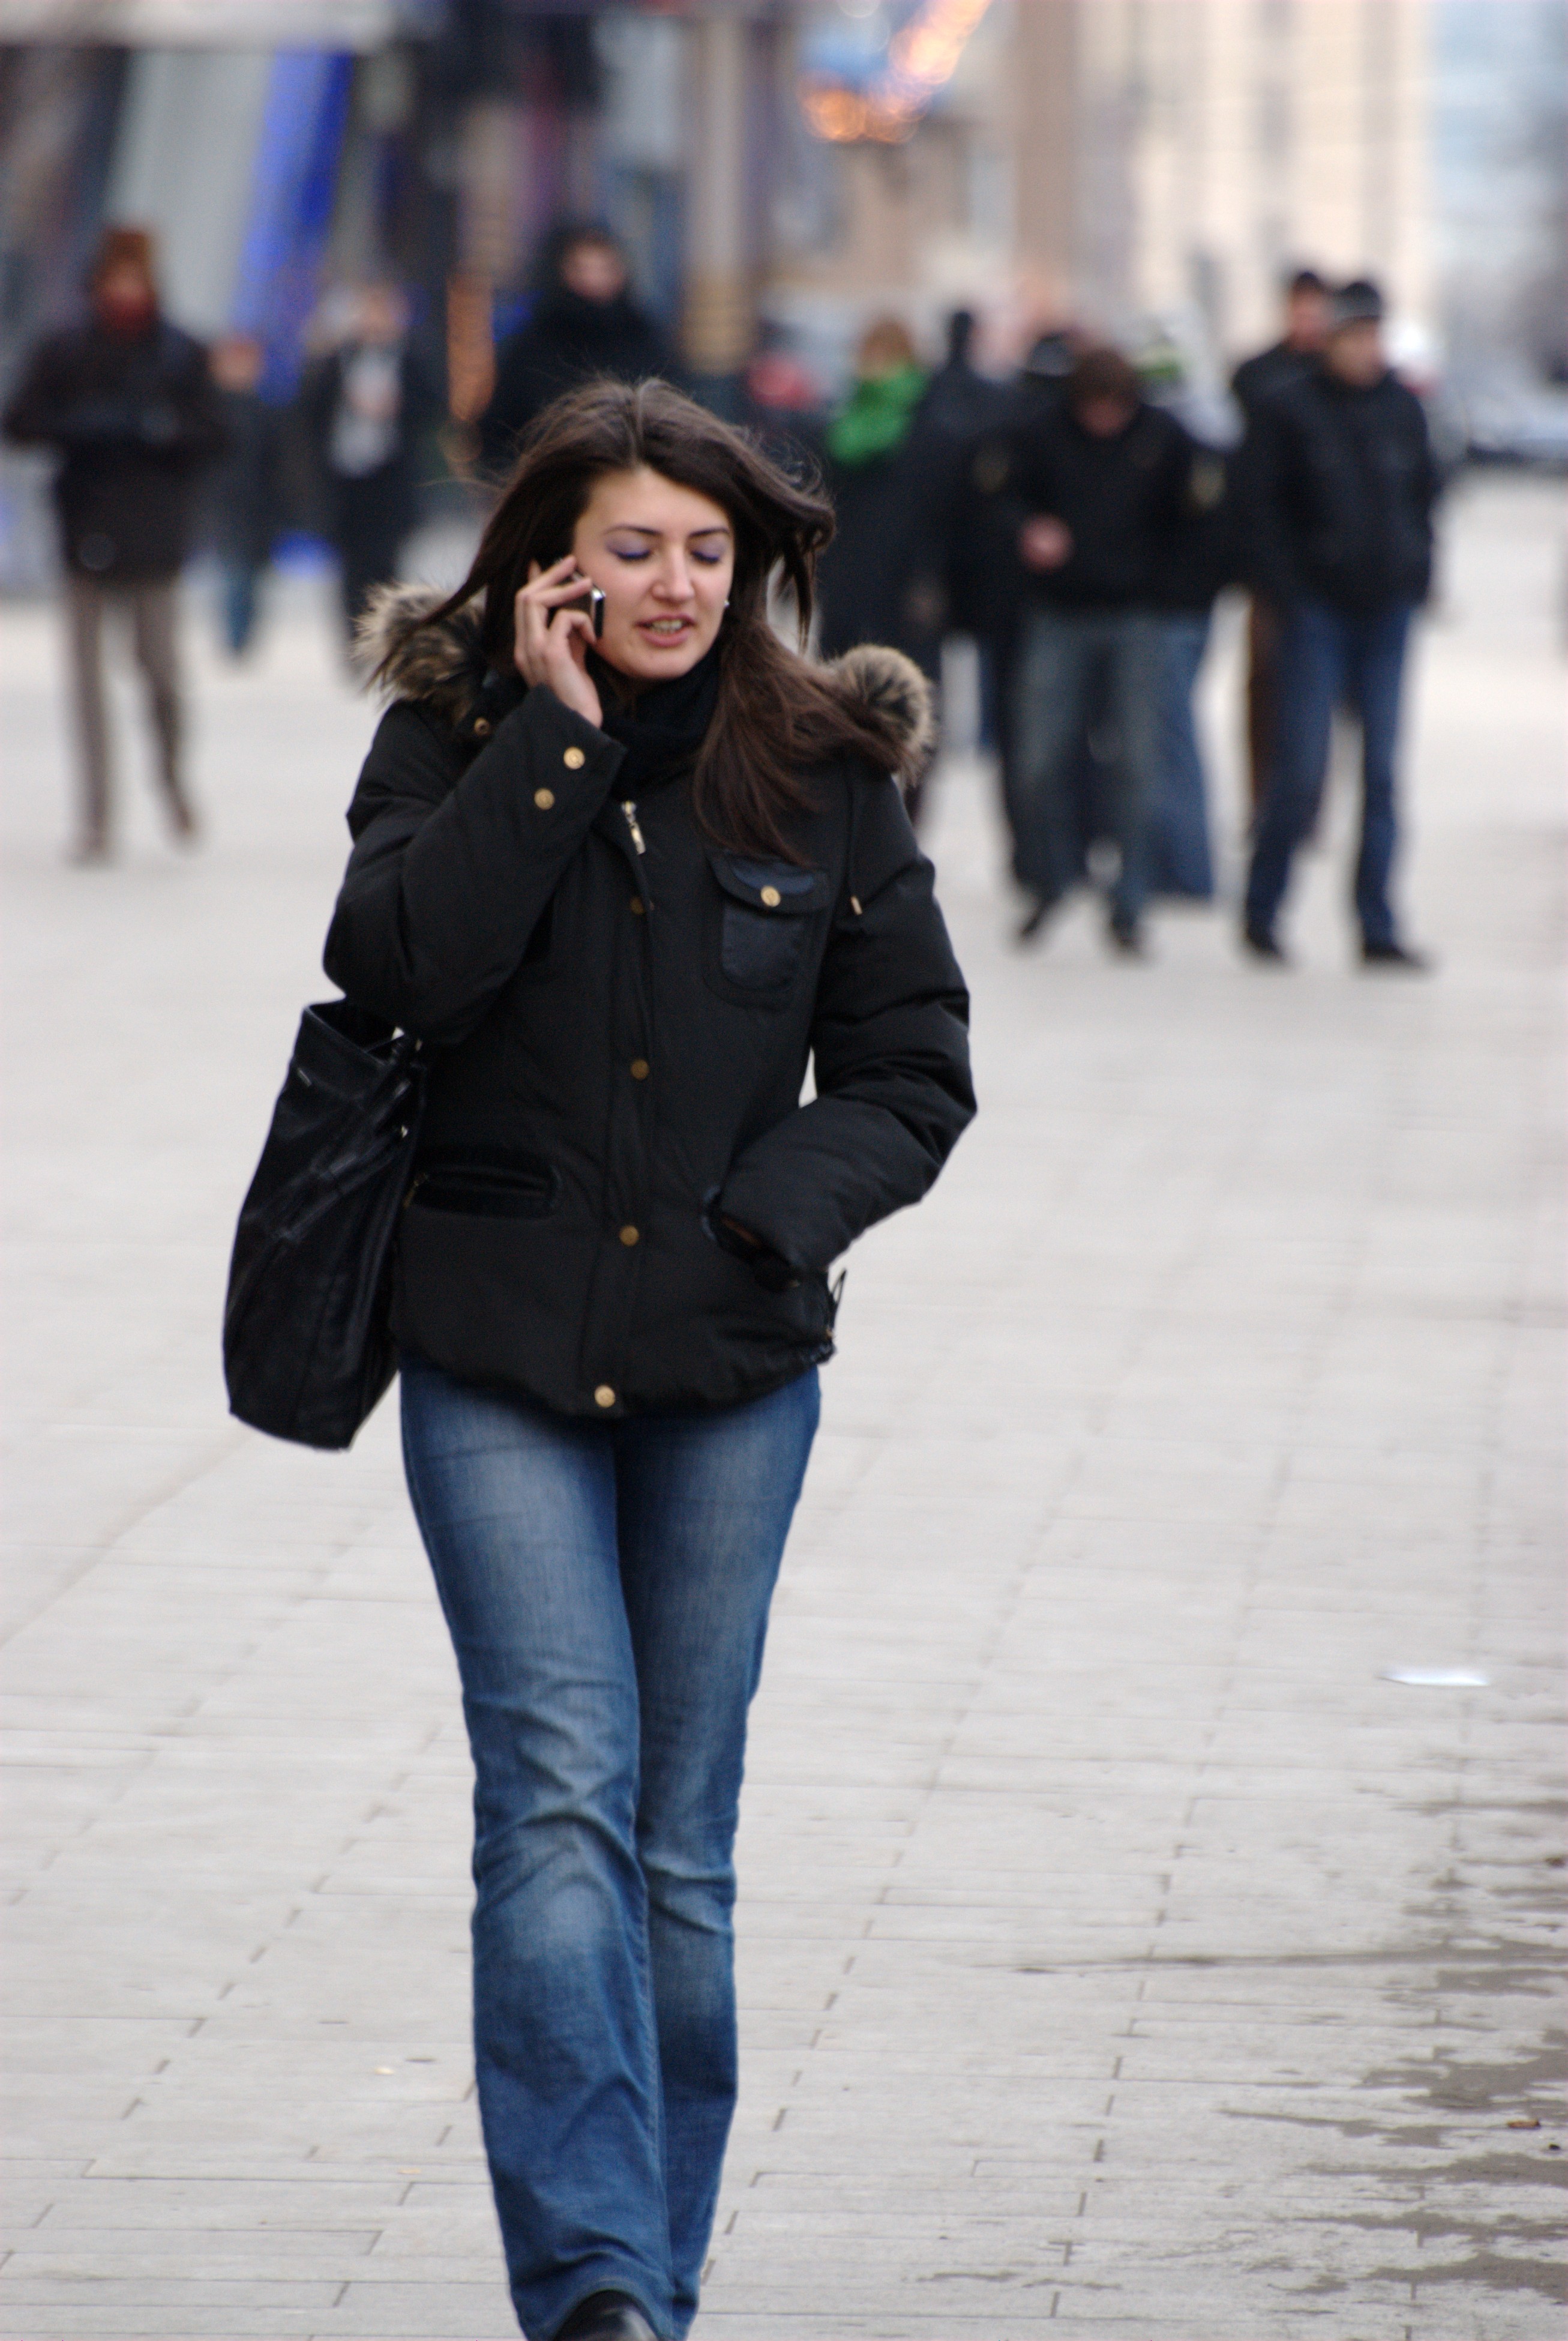
winter, people, girl, woman, leather, street, city, pattern, model, jeans, spring, fashion, nikon, clothing, lady, jacket, outerwear, denim, textile, candid, girls, footwear, moscow, russia, d80, moskau, nikond80, moscou, concordians